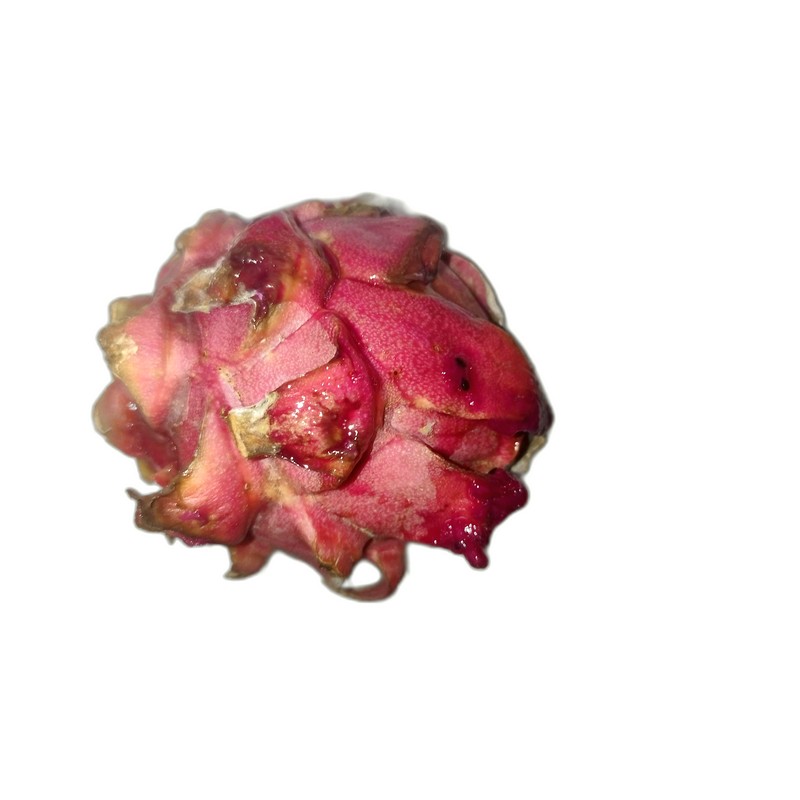
Label: Defect Dragon Fruit